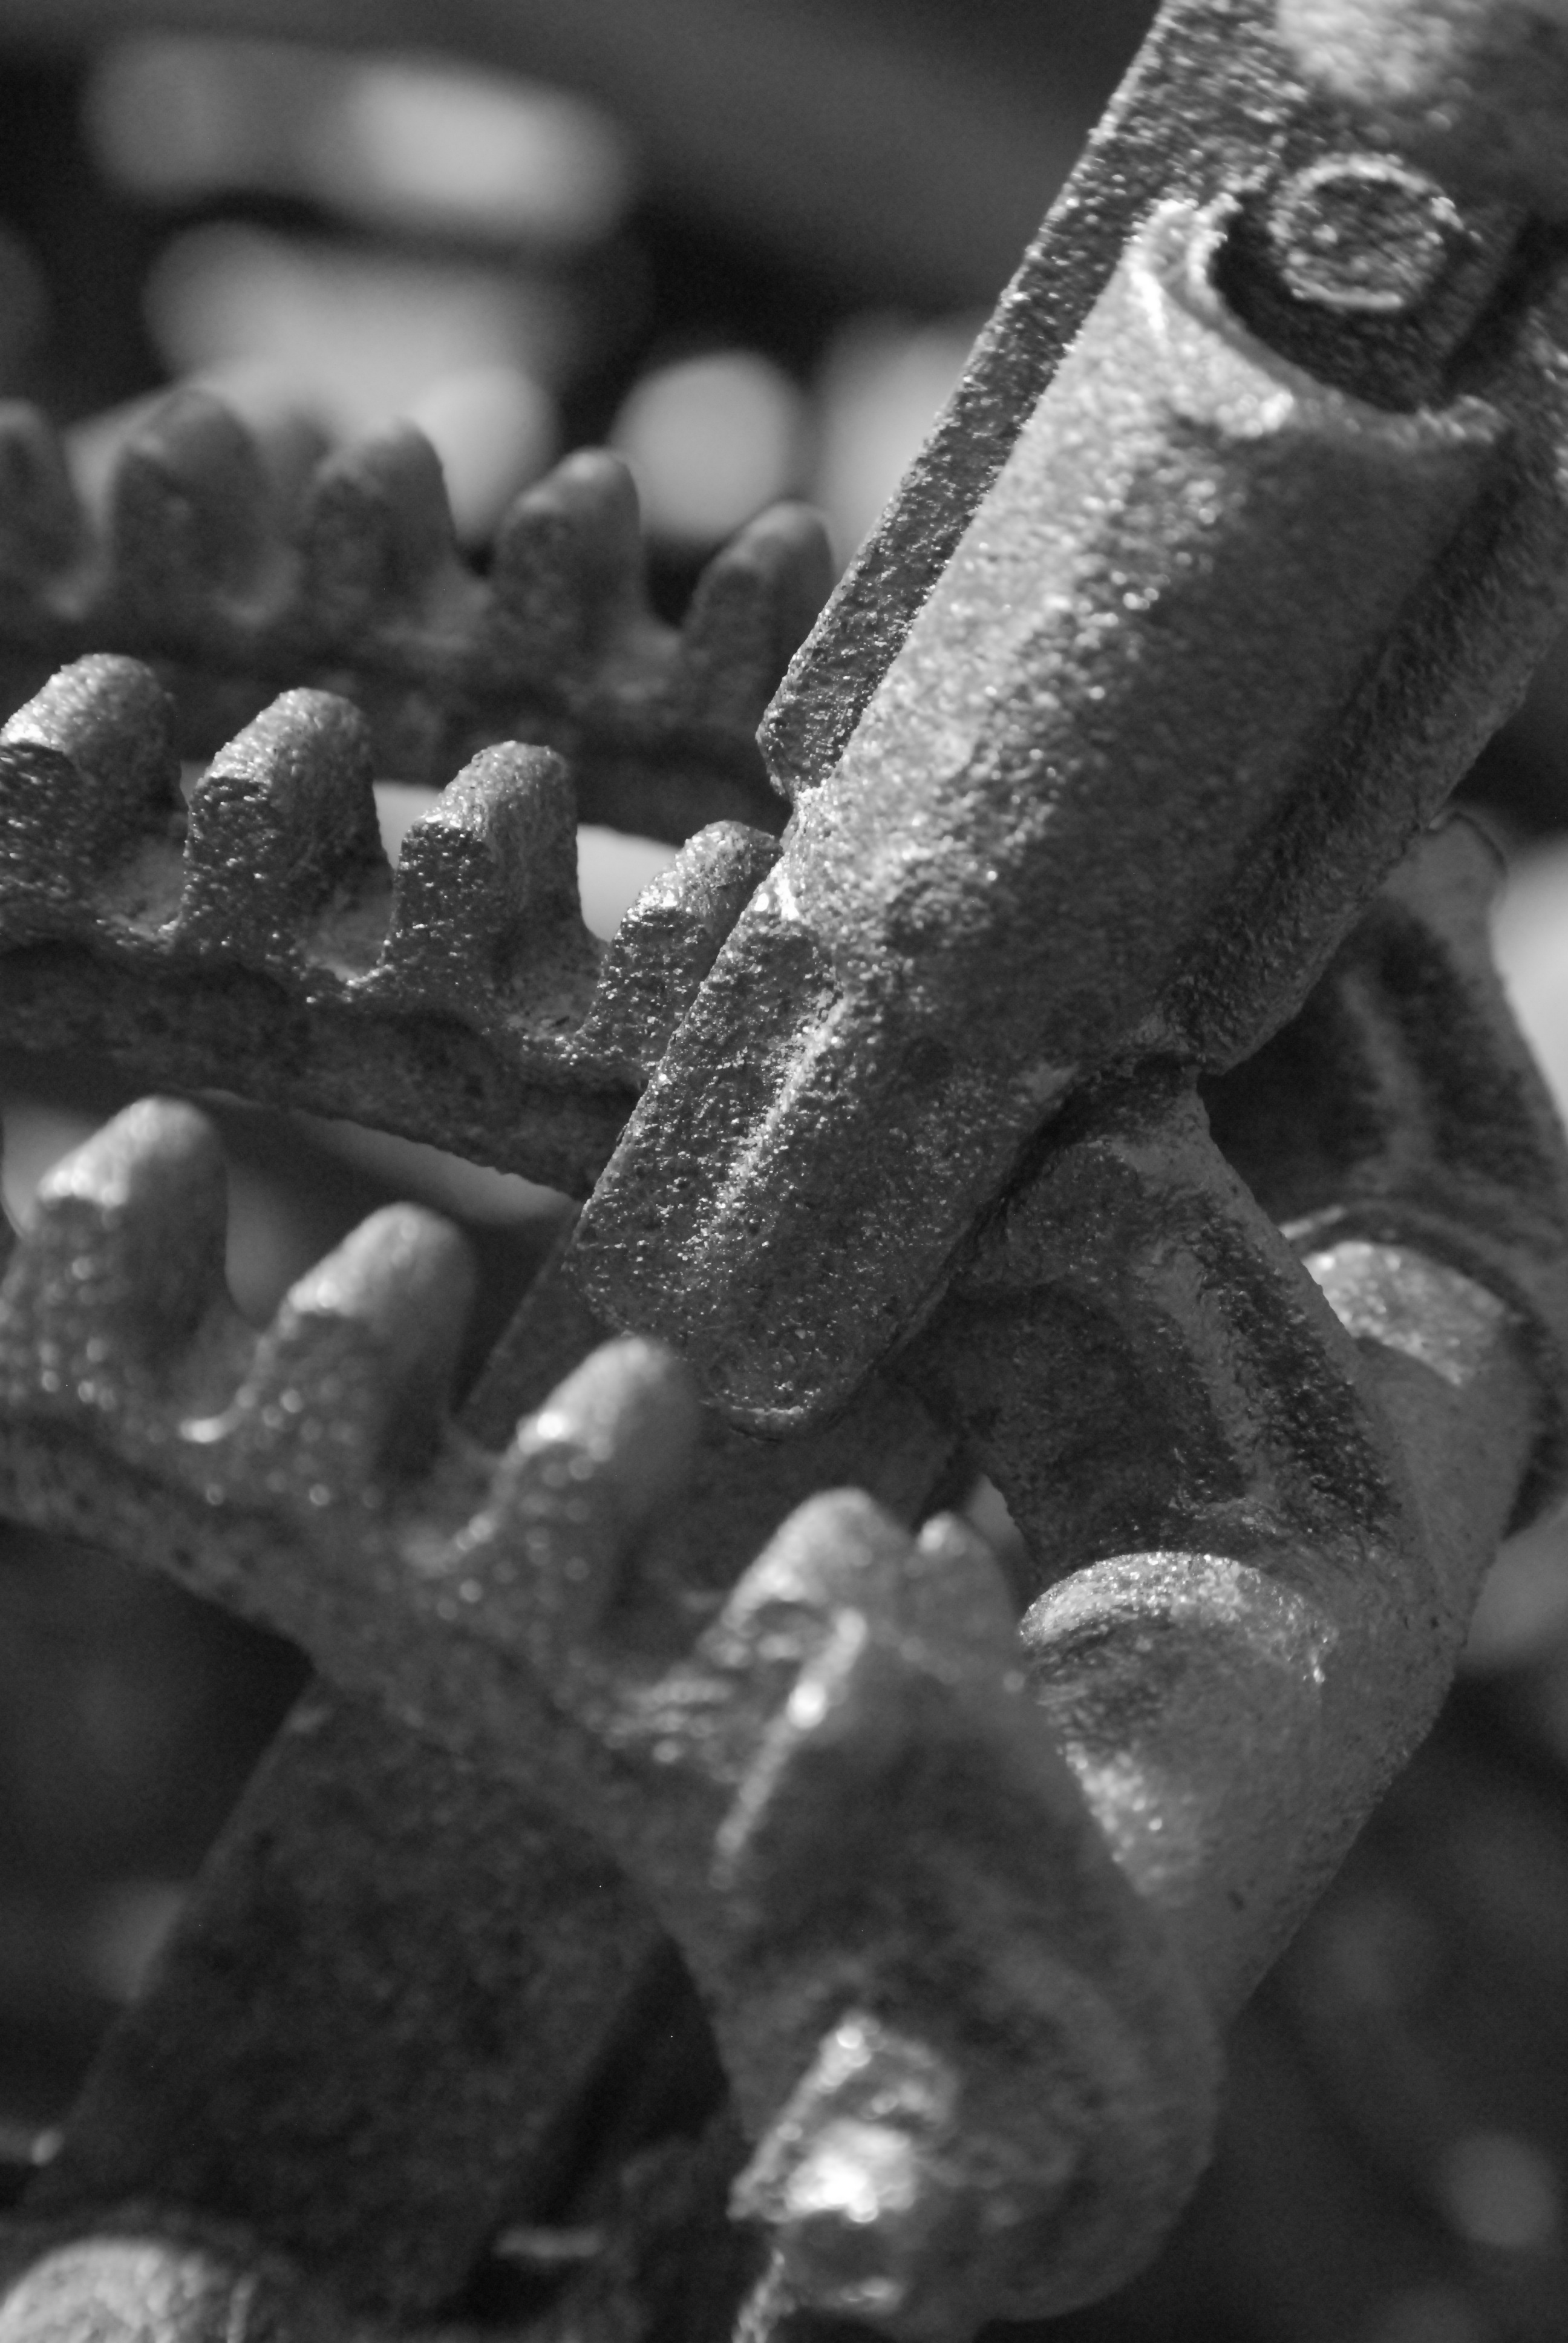
black and white, farm, photography, vintage, antique, old, rust, statue, equipment, gear, metal, machinery, black, agriculture, monochrome, material, mechanism, close up, sculpture, temple, iron, detail, carving, macro photography, monochrome photography